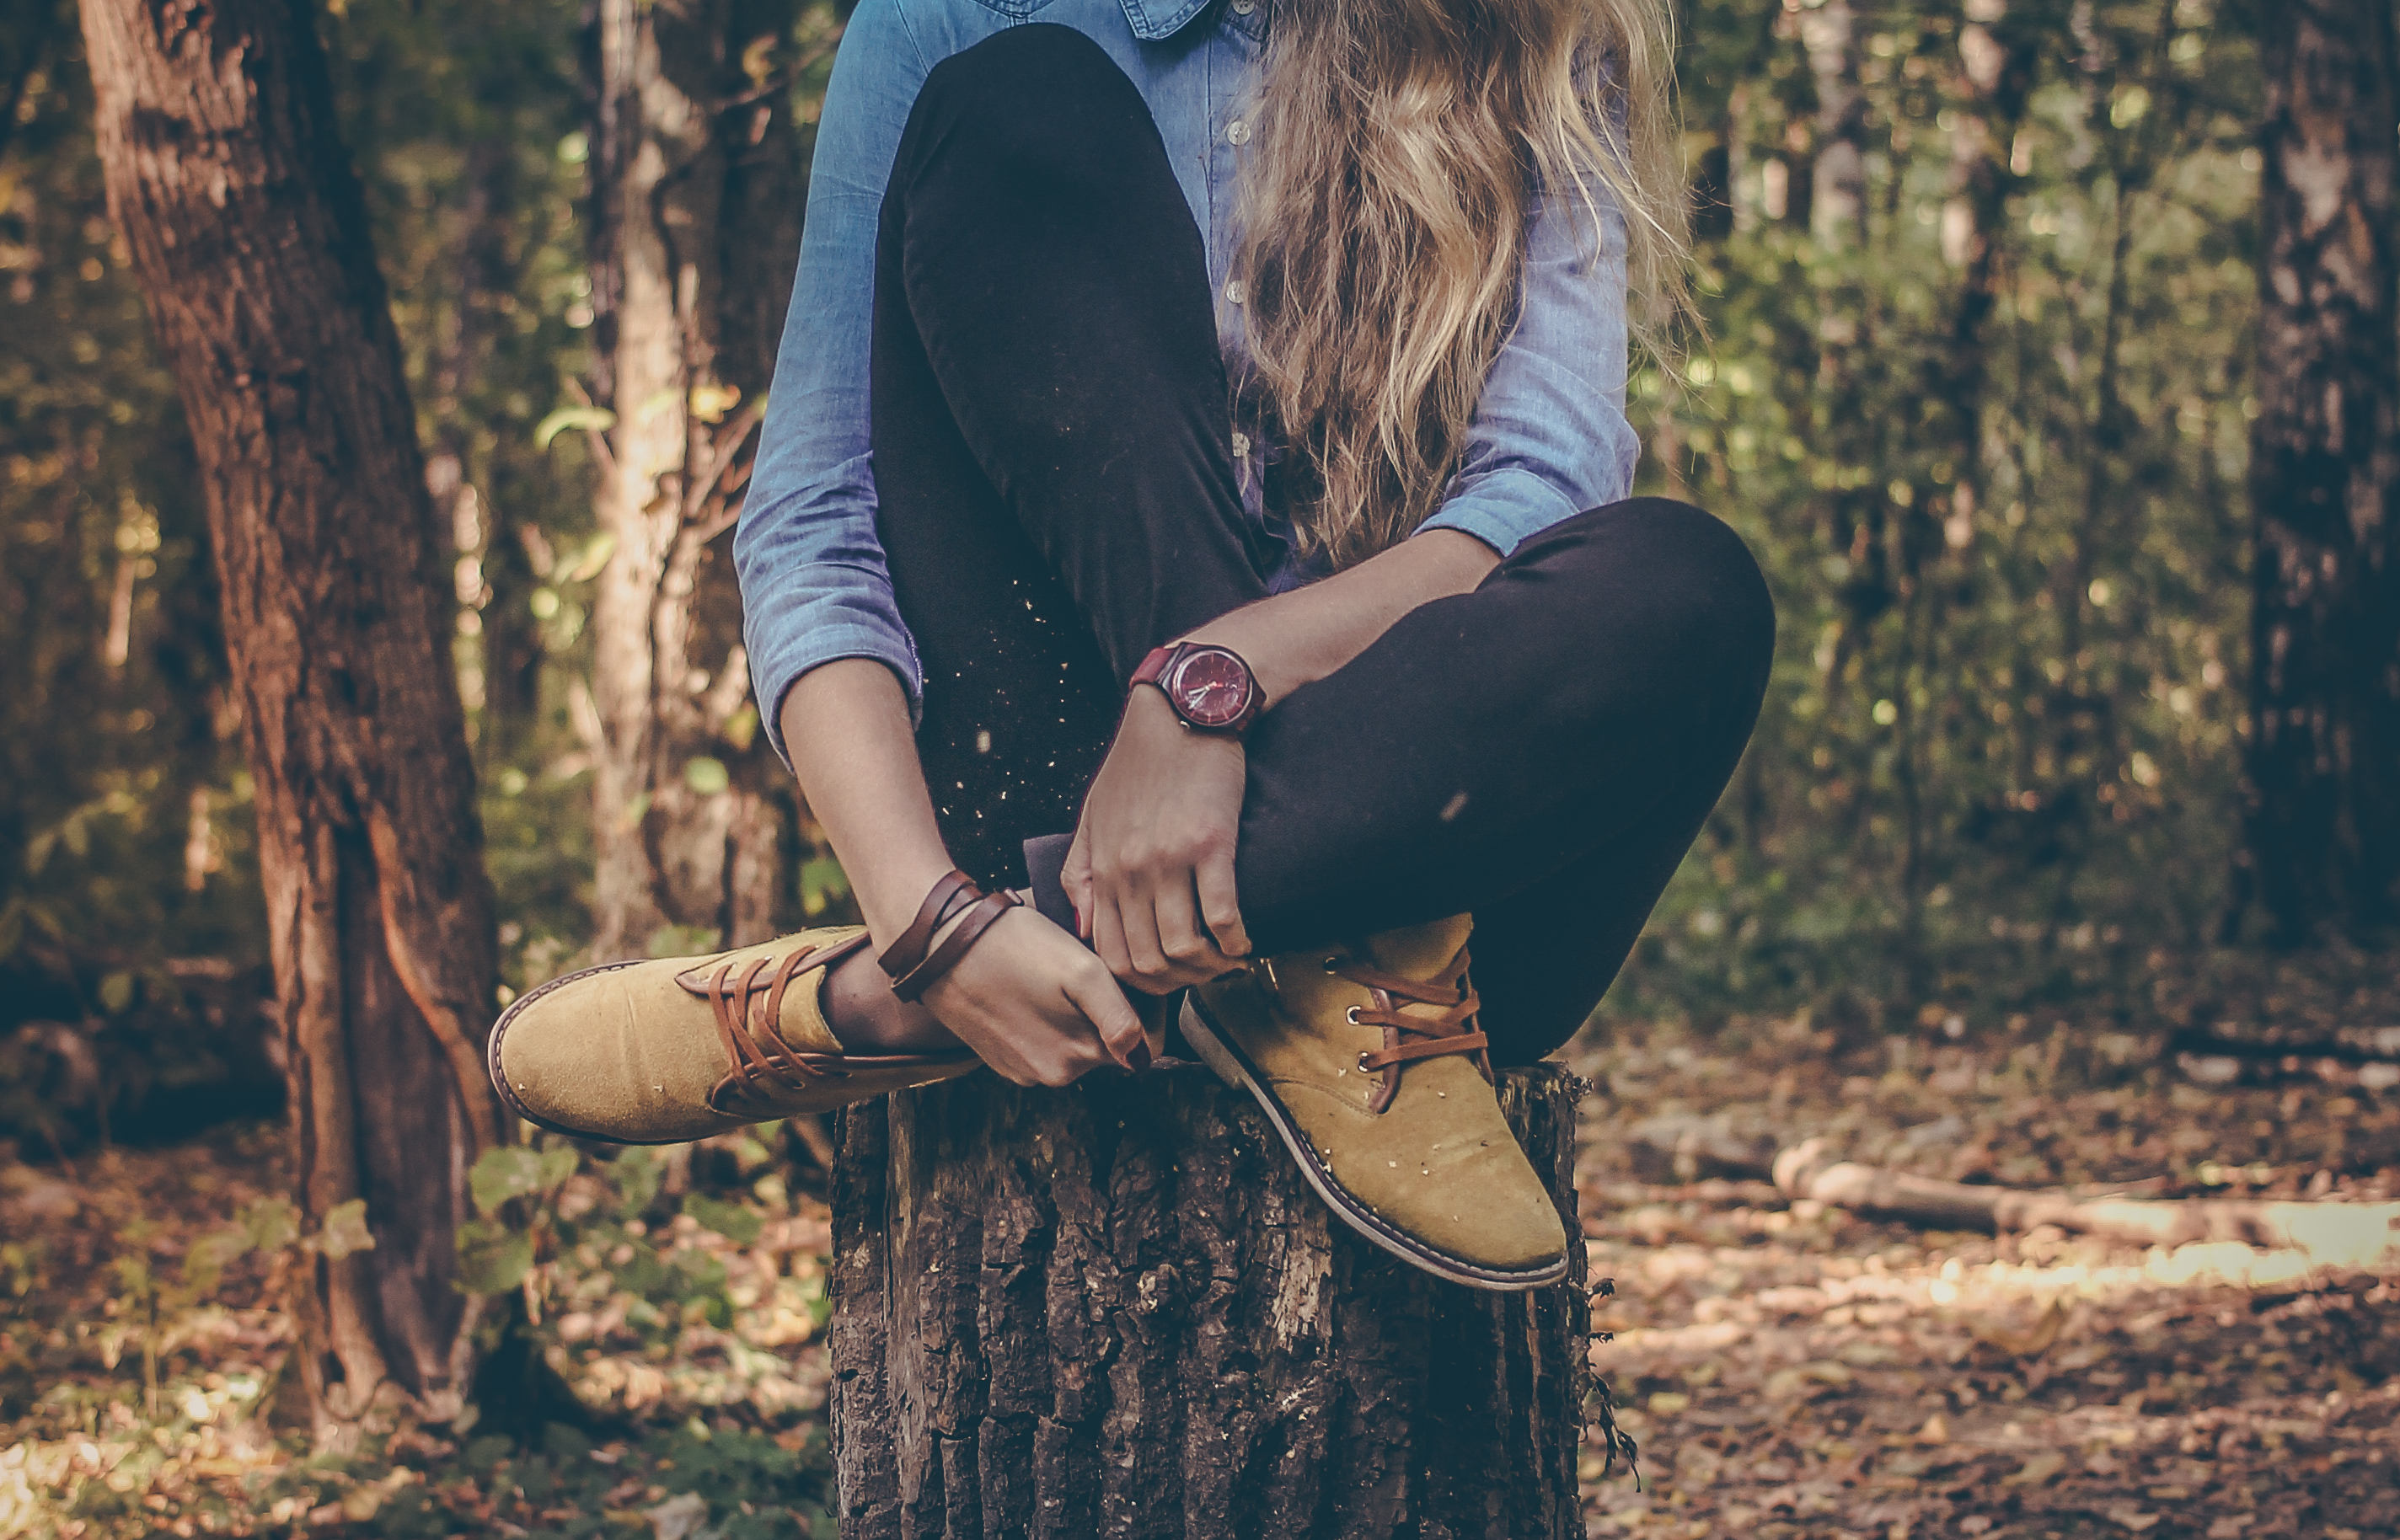
tree, forest, grass, person, people, girl, woman, hiking, photography, sunlight, hiker, love, portrait, model, spring, sitting, autumn, romance, child, season, trees, woods, outside, boots, photograph, beauty, break, emotion, interaction, photo shoot, portrait photography, human positions